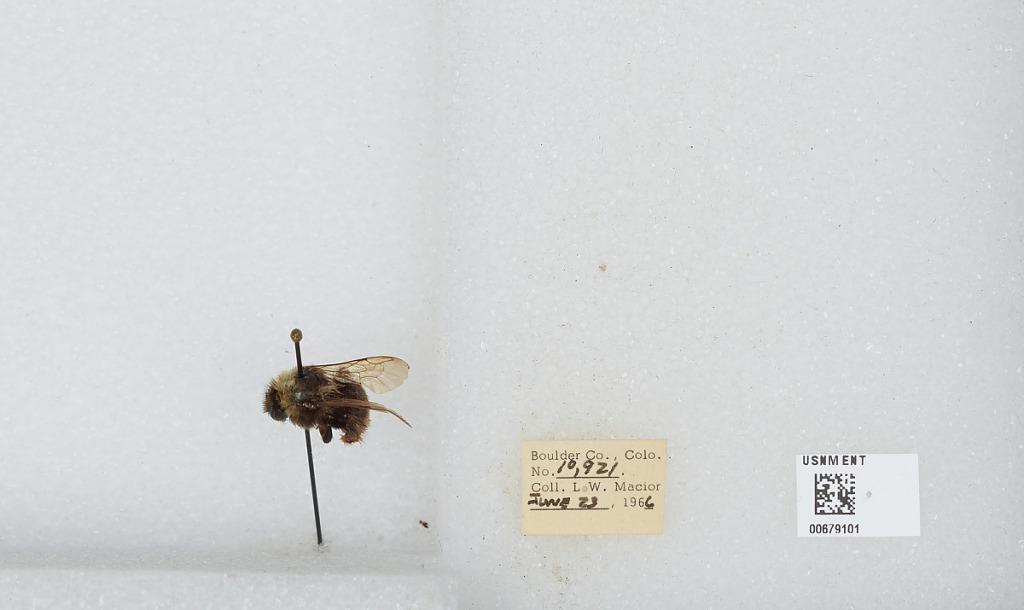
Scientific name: Bombus (Bombus) occidentalis Greene
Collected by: L. Macior
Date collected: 1966-6-23
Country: United States
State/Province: Colorado
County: Boulder
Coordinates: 40.015, -105.27